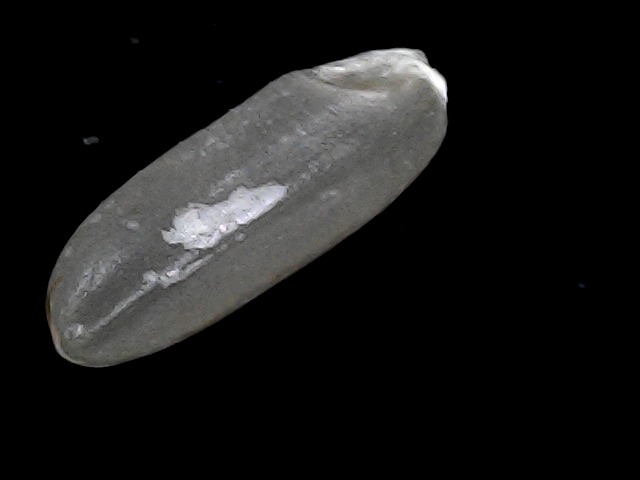
Rice variety: BD30